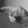
ASL letter: P